Town Buildings, Port Glasgow

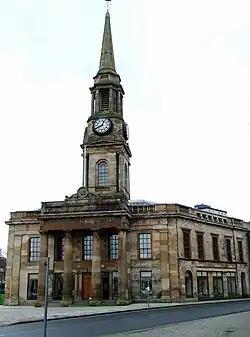
Town Buildings, Port Glasgow

The Town Buildings, also known as the Municipal Buildings, are in Fore Street, Port Glasgow, Scotland. The structure, which served as the meeting place of Port Glasgow Burgh Council, is a Category A listed building.